Annalena Tonelli

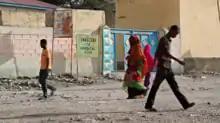
The front entrance to the Annalena TB Hospital in Borama.

Tonelli first settled in the southern port town of Merca, which during the colonial period was part of Italian Somaliland. She later moved to Borama in the northwestern Awdal region, a town in the former British Somaliland protectorate. Tonelli would spend the next 19 years working in Somalia.